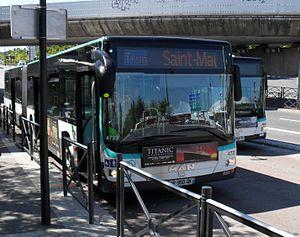
Deux bus Lion's City G à la gare de La Croix de Berny.
Le Trans-Val-de-Marne, souvent abrégé en Tvm, est une ligne de bus à haut niveau de service exploitée par la Régie autonome des transports parisiens sous l'indice interne 14. Cette ligne de bus mise en service le 1ᵉʳ octobre 1993, presque intégralement en site propre, est destinée à faciliter les déplacements de banlieue à banlieue à l'intérieur du département du Val-de-Marne, en Île-de-France. Elle remplace l'ancienne ligne RATP 392, qui reliait, depuis 1969, la gare de Saint-Maur - Créteil à l'arrêt Marché d'Intérêt National-Porte de Thiais, situé à Rungis.